John F. Kelly

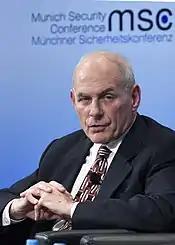
Kelly during the MSC 2017

On December 7, 2016, then President-elect Donald Trump nominated Kelly to head the Department of Homeland Security (DHS), a cabinet-level position. People familiar with the transition said that Trump's team was drawn to Kelly because of his southwest border expertise. On January 20, 2017, Kelly was confirmed as Secretary of Homeland Security by the United States Senate with a vote of 88–11. On that evening, he was sworn in by Vice President Mike Pence.